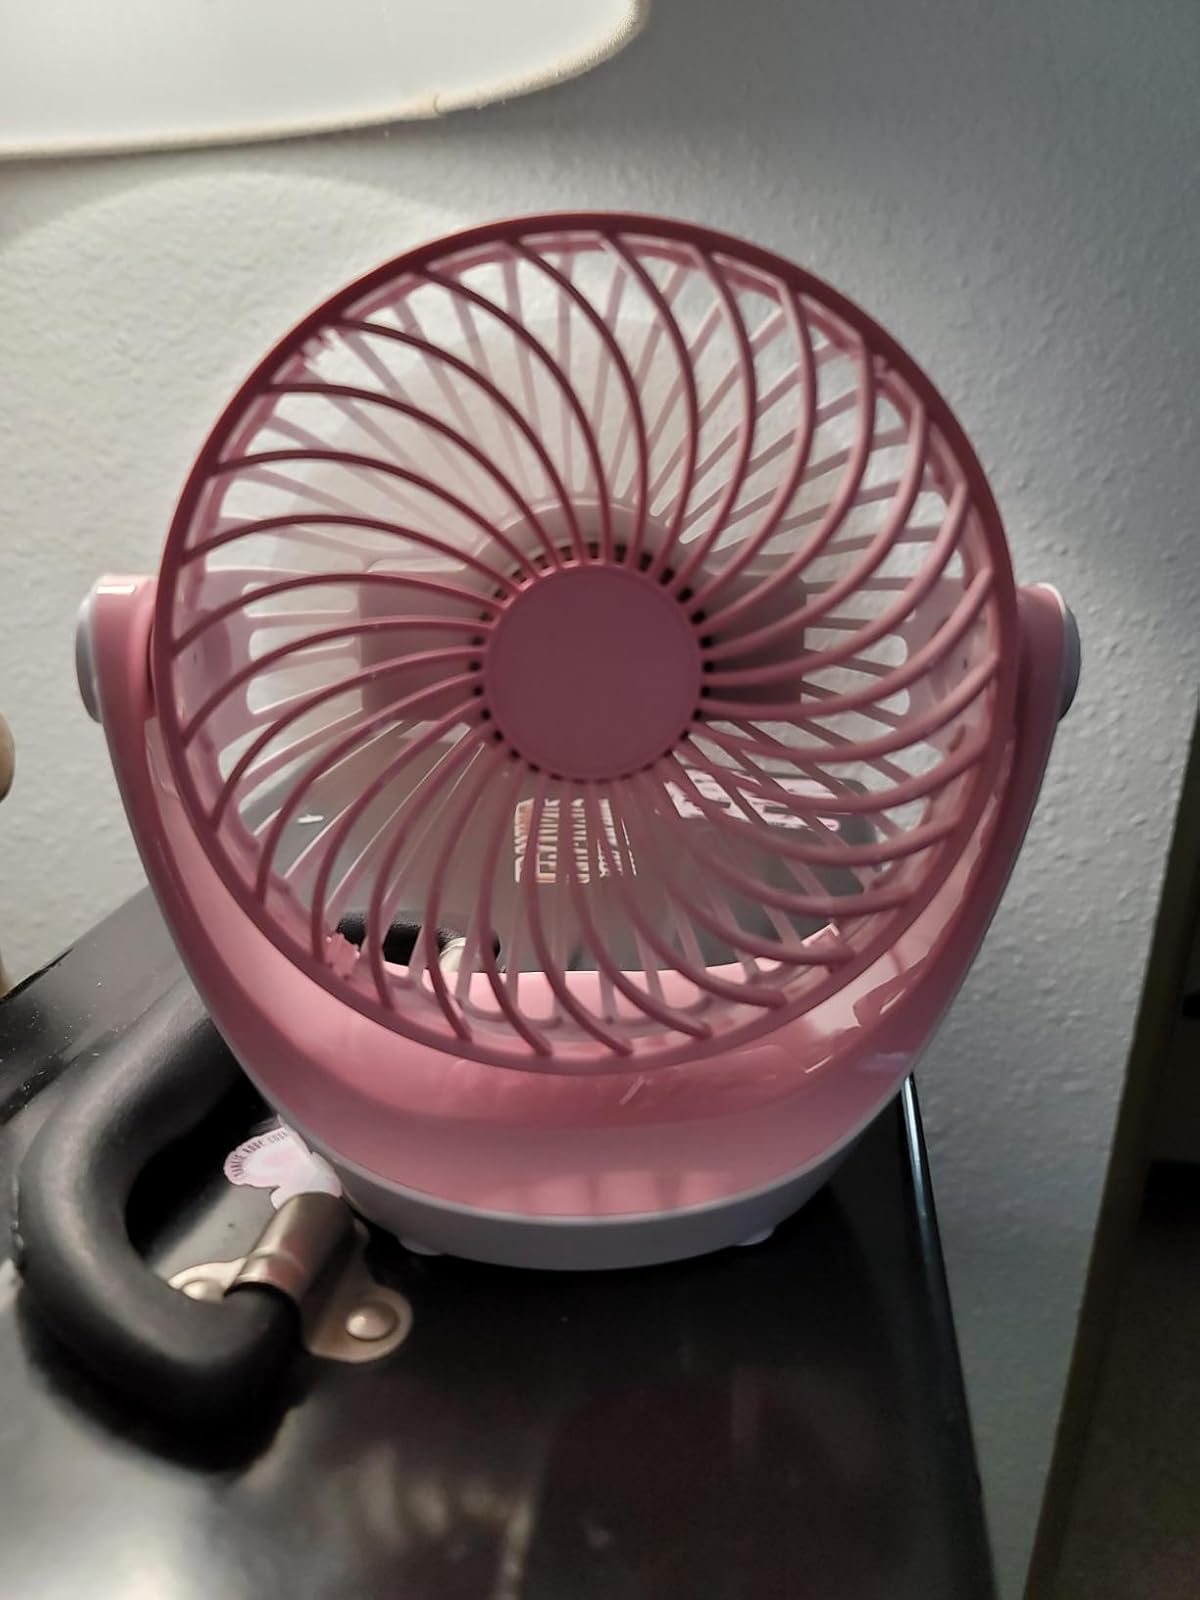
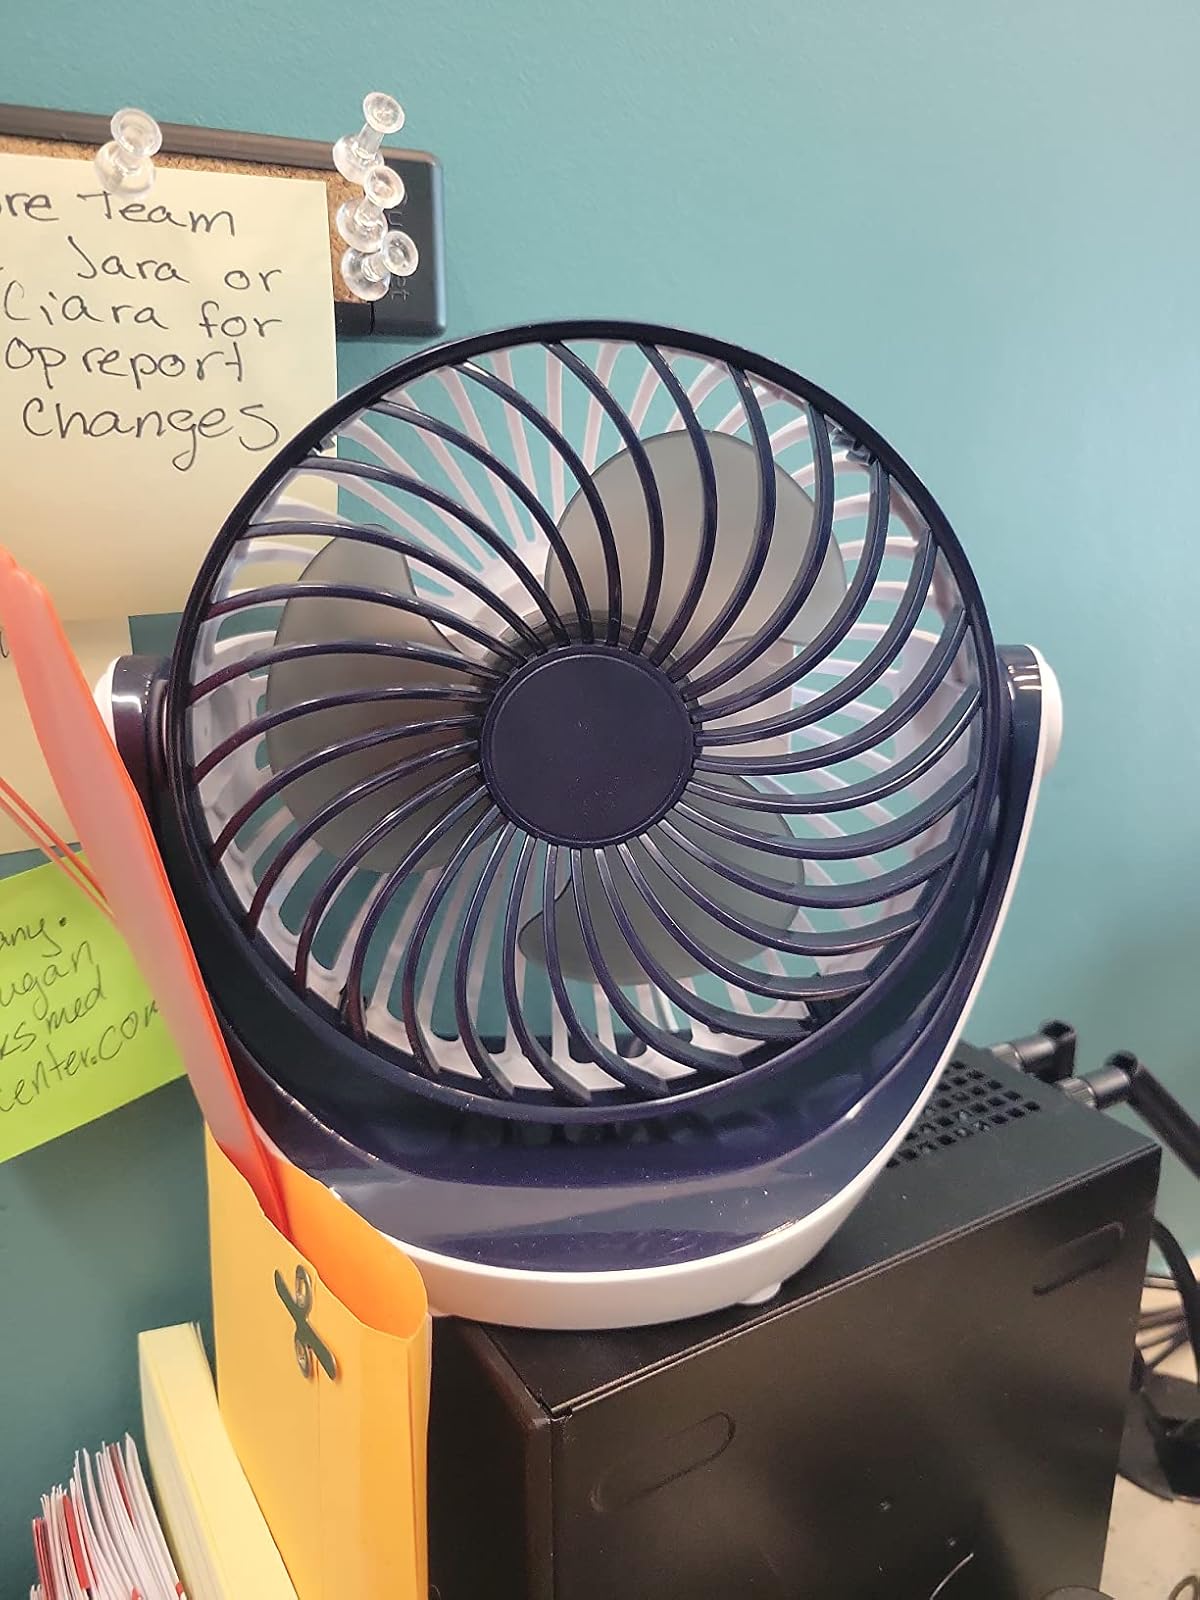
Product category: fan
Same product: no